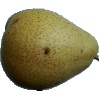
Label: Pear Forelle 1